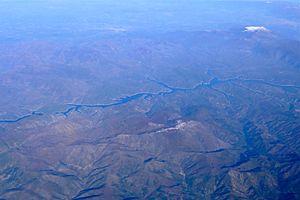
Le Drin est le plus long fleuve d'Albanie avec une longueur totale de 335 km.